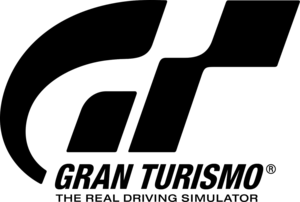
Logo du jeu vidéo Gran Turismo, développé par Polyphony Digital, édité par Sony Computer Entertainment sorti en 1997.
Gran Turismo est une série de jeux vidéo de course automobile conçue par le studio japonais Polyphony Digital, dirigée par Kazunori Yamauchi et produite par Sony Computer Entertainment sur les consoles de la gamme PlayStation. Débutée en 1997, la série comprend sept épisodes principaux et cinq déclinaisons. Réputée pour le réalisme visuel et la profondeur des sensations de pilotage, c'est l'une des séries de jeux vidéo plus populaires du genre avec plus de 80 millions d'exemplaires vendus.